Troščine

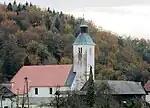
Visitation Church

The local church is dedicated to the Visitation of Mary and belongs to the Parish of Polica. It is a Gothic building with an older nave. There was once a pilgrimage route to the church. The church was reworked and vaulted in 1882: prior to this it had a wooden ceiling in the nave painted with animal motifs. On the exterior of the church there is a fresco dating to 1444 depicting Saint Christopher; frescoes of the same age are located behind the side altars. All three altars in the church date from the first half of the 17th century, and additions were made to them in the 19th century. There is a cemetery next to the church.